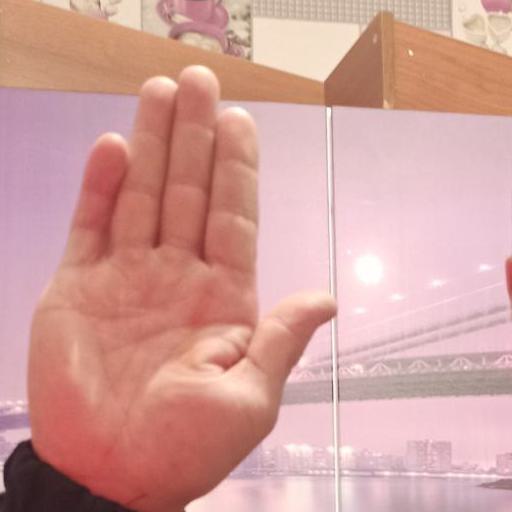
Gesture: stop